Brisco, British Columbia

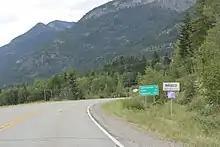
Highway northward entering Brisco

To improve TV reception, the Brisco Recreation Commission (BRC) installed a repeater at Spillimacheen in 1977. The BRC purchased the old school for $1 in 1989.